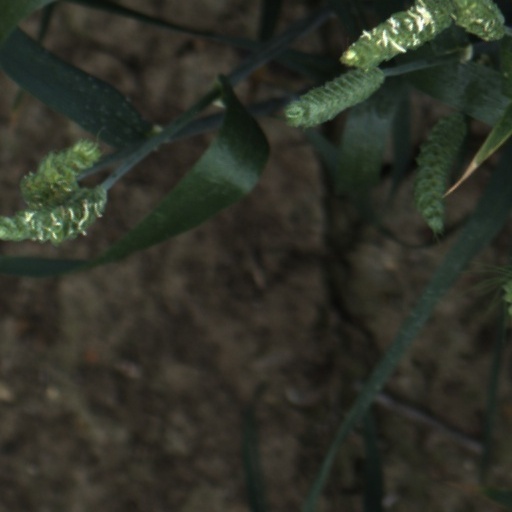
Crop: wheat